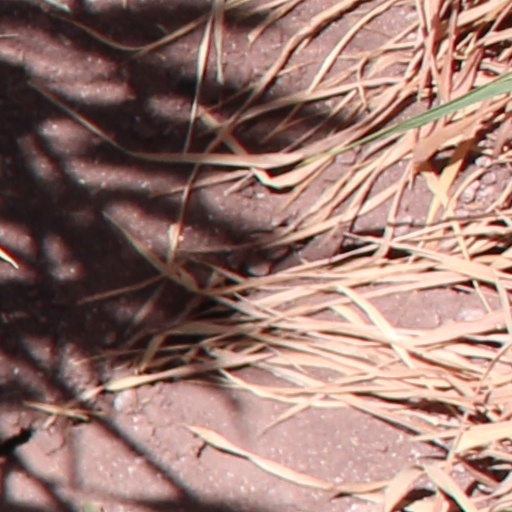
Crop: wheat